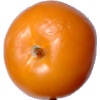
Label: yellow_tomato